Metaxytherium

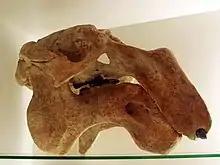
Reconstructed skull of "M. medium" specimen "Linda"

Research conducted prior to the description of "M. albifontanum" instead generally suggested a European origin of "Metaxytherium", possibly derived from "Lentiarenium christolii" (previously "Halitherium") and eventually forming an anagenetic lineage of European and North African sirenians.